Diamond East Midlands

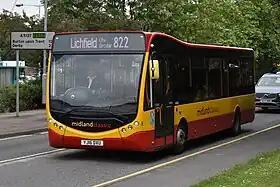
A Midland Classic Optare MetroCity in Lichfield in July 2018

Midland Classic was founded in July 2005 by James Boddice and John Mason with a pair of London Central AEC Routemasters operating charter services. Boddice had a 69% shareholding with D&G Bus proprietor David Reeves, and Julian Peddle each having 13% and John Mitchelson 5%. It later diversified into operating route services.